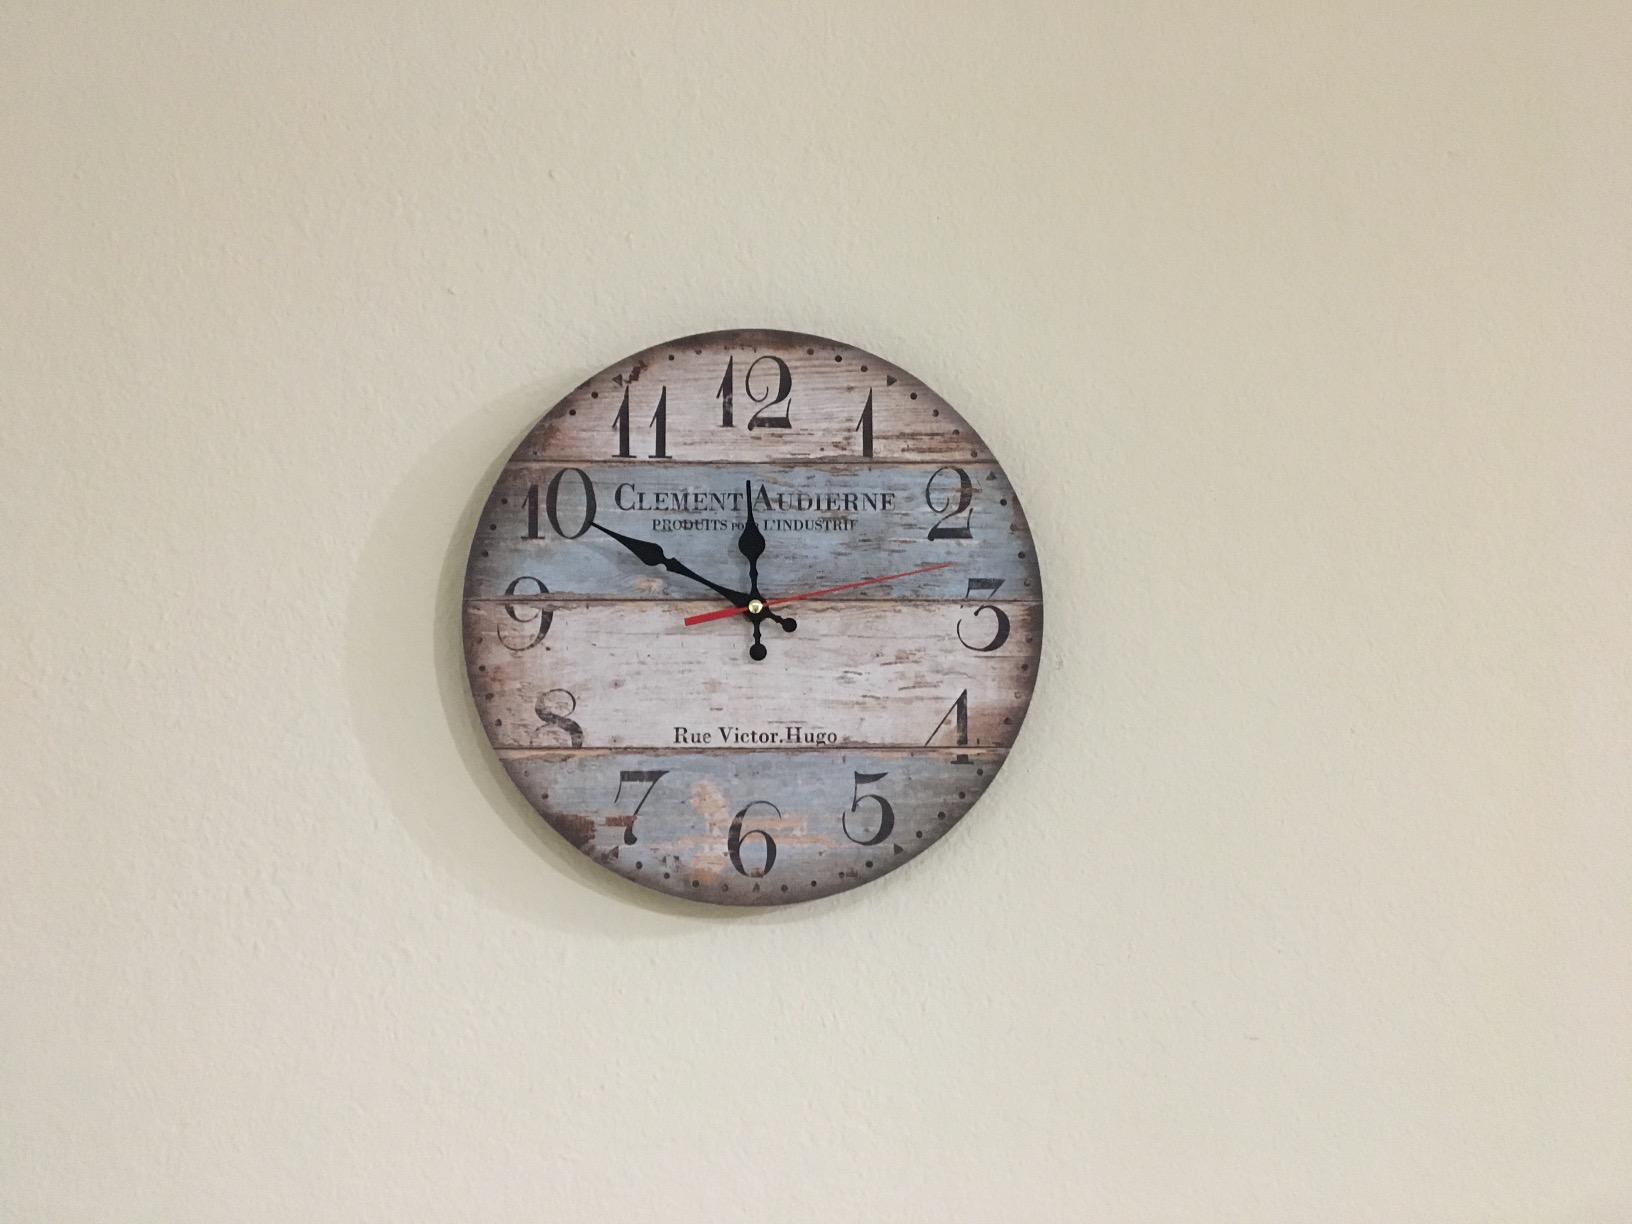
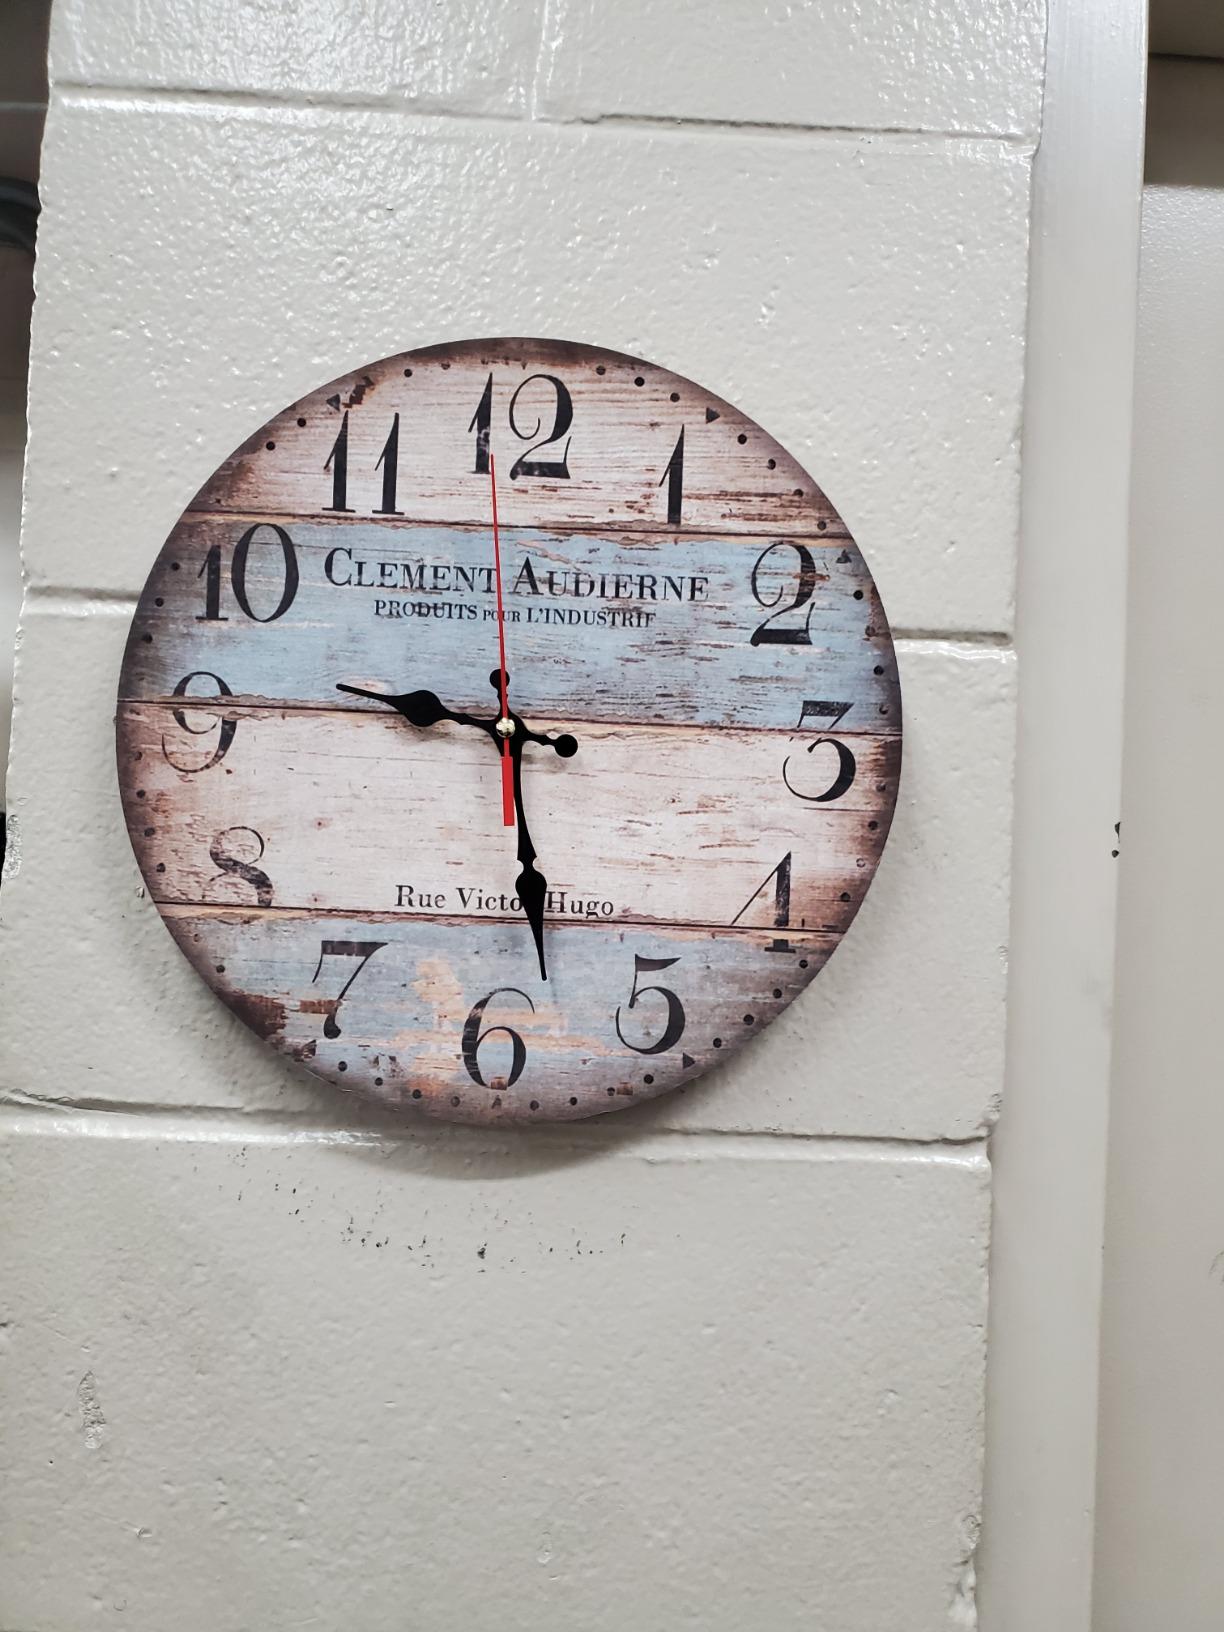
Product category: clock
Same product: yes